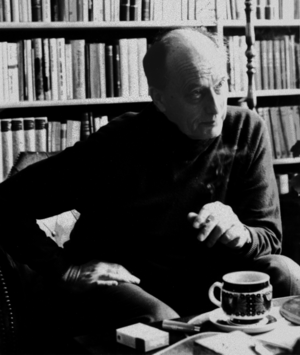
André Bjerke / Sidste år
Bjerke i stuen i barndomshjemmet, Schønings gate 25a i Oslo, omkring 1980.